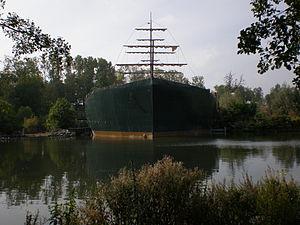
Pairi Daiza est un parc zoologique belge wallon situé dans la province de Hainaut, à Brugelette. Fondé en 1994, il s'est d'abord appelé Paradisio de son ouverture jusqu'en 2010. Il est la propriété d'Eric Domb, fondateur du parc, et de Marc Coucke, milliardaire et président du RSC Anderlecht.